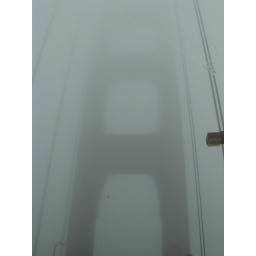
golden gate bridge in fog, 2007